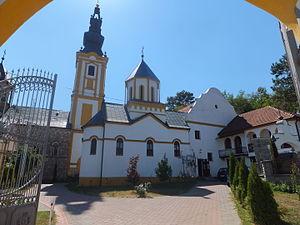
Šid est une ville et une municipalité de Serbie situées dans la province autonome de Voïvodine. Elles font partie du district de Syrmie. Au recensement de 2011, la ville comptait 14 893 habitants et la municipalité dont elle est le centre 34 188.
Privina Glava est un village de Serbie situé dans la province autonome de Voïvodine. Il fait partie de la municipalité de Šid dans le district de Syrmie. Au recensement de 2011, il comptait 186 habitants.
La Fruška gora est un massif montagneux situé en Serbie, au nord de la région de Syrmie, dans la province autonome de Voïvodine.